Mesquite Championship Rodeo

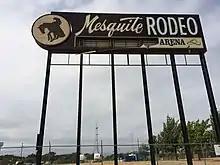
Mesquite Rodeo sign

The Mesquite Championship Rodeo is a rodeo located in Mesquite, Texas, United States, that operates from June through August. It is only a 15 minute drive from Dallas, Texas. It is sanctioned by the Professional Rodeo Cowboys Association (PRCA). In 2020, it received the PRCA Small Rodeo of the Year award. It also received the Texas Small Rodeo of the Year award.